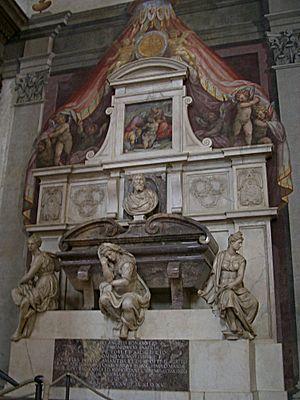
Valerio Cigoli ou Cioli di Simone est un sculpteur italien de la Renaissance.
Michel-Ange [mikɛlɑ̃ʒ], de son vrai nom Michelangelo di Lodovico Buonarroti Simoni [mikeˈland͡ʒelo di lodoˈviːko ˌbwɔnarˈrɔːti siˈmoːni], est un sculpteur, peintre, architecte, poète et urbaniste florentin de la Haute Renaissance.